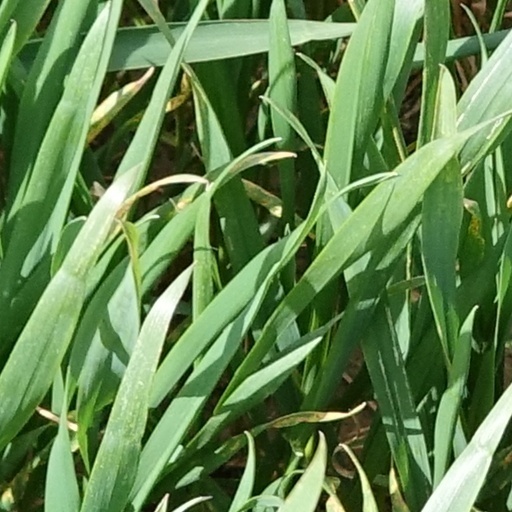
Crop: wheat